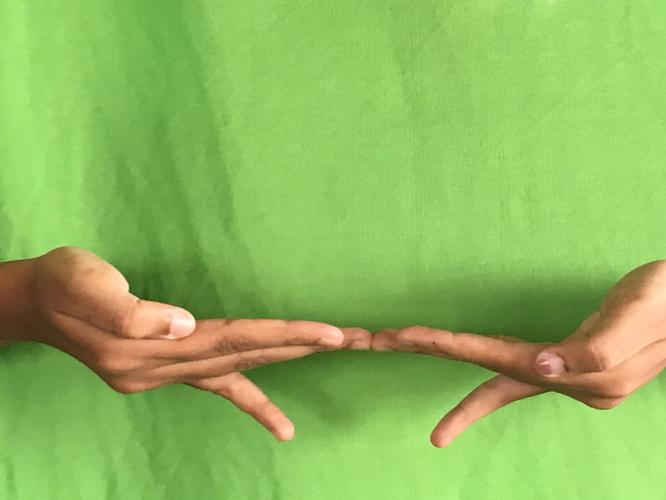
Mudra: Khatva
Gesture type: double_hand